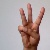
The image shows a hand gesture representing the letter 'W' in Indian Sign Language.